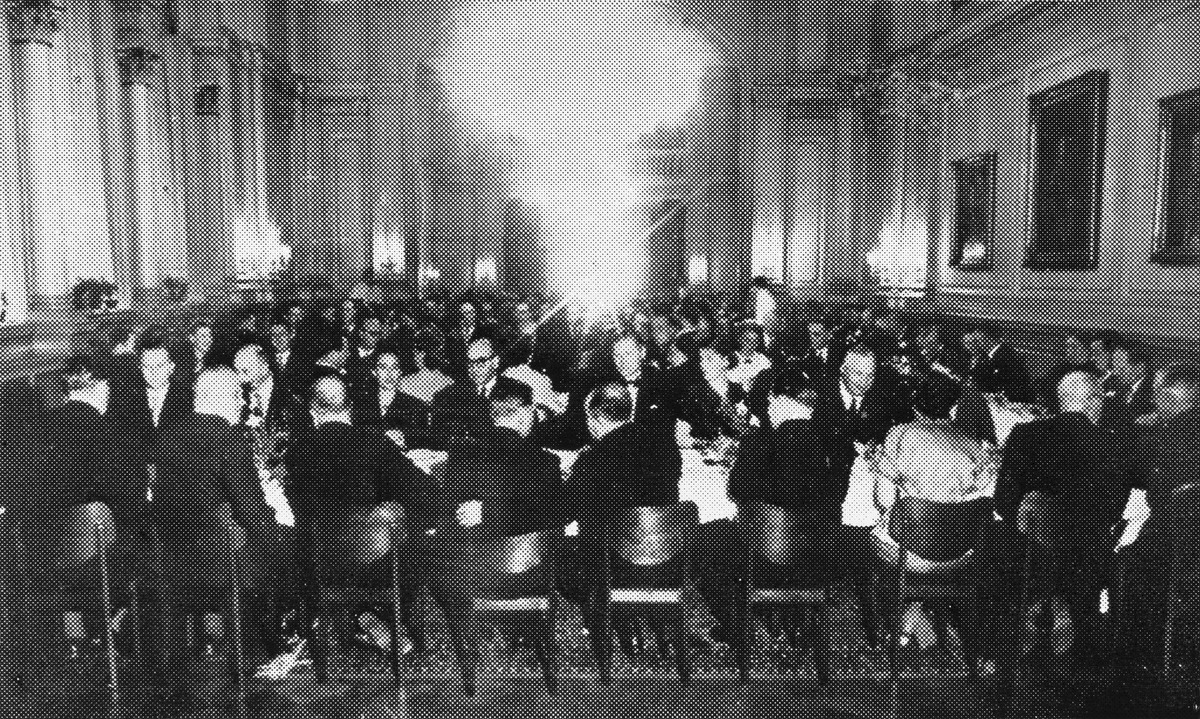
Tohtori Onni Koskikallion kunniaksi järjestettiin päivälliset vuonna 1952.
A dinner party in honour of Dr Onni Koskikallio in 1952.
sisällön kuvaus: Tohtori Onni Koskikallion, Maaseudun Tulevaisuuden päätoimittajan, kunniaksi järjestettiin kansalaispäivälliset toukokuussa 1952. Kohopainossa tehty vedos kuvalaatasta. content description: An open dinner party was arranged in honour of Dr Onni Koskikallio, the editor-in-chief of the Finnish newspaper Maaseudun Tulevaisuus, in May, 1952. A print made by letterpress printing from a metal printing plate.
Vuosi: 1900
Paikka: , Suomi, Suomi
Aiheet: Koskikallio, Onni; sanomalehti Maaseudun Tulevaisuus; painaminen; kemigrafia; painolaatat; kuvalaatat; autotypiat; rasterilaatat; kuvanvalmistus; painokuvat; painolaatta; kuvalaatta; graafinen ala; graafinen teollisuus; kirjapainoala; kirjapainotaito; kirjapainotekniikka; kohopaino; painomenetelmät; painotekniikka; painotuotteet; sanomalehdet; valokuvat; juhlat; päivälliset; päätoimittajat; Maaseudun Tulevaisuus newspaper; printing; relief printing; typographic printing; letterpress printing; chemigraphy; metal printing plates; engravings; engraved plates; photoengravings; etchings; photo-etched plates; cuts; blocks; halftones; illustration technology; newspaper illustrations; images; prints; impressions; photograps; editors-in-chief; celebration